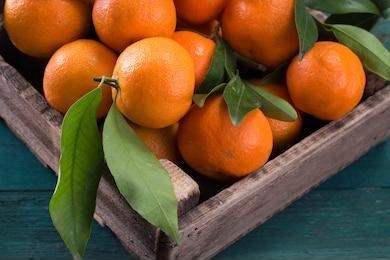
Label: mandarine